John Bulwer

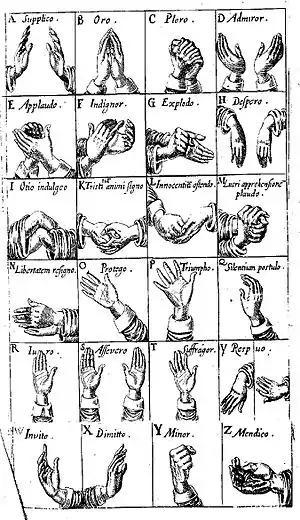
Chirogram from "Chirologia", 1644.

"Chirologia: or the naturall language of the hand. Composed of the speaking motions, and discoursing gestures thereof. Whereunto is added Chironomia: or, the art of manuall rhetoricke. Consisting of the natural expressions, digested by art in the hand, as the chiefest instrument of eloquence." London: Thomas Harper. 1644.